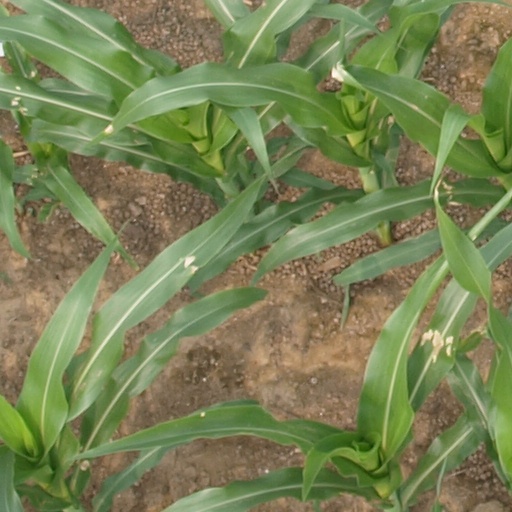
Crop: maize; corn